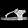
Label: Sandal